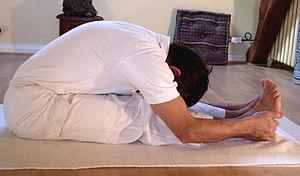
Liste des postures les plus communes du Haṭhayoga.